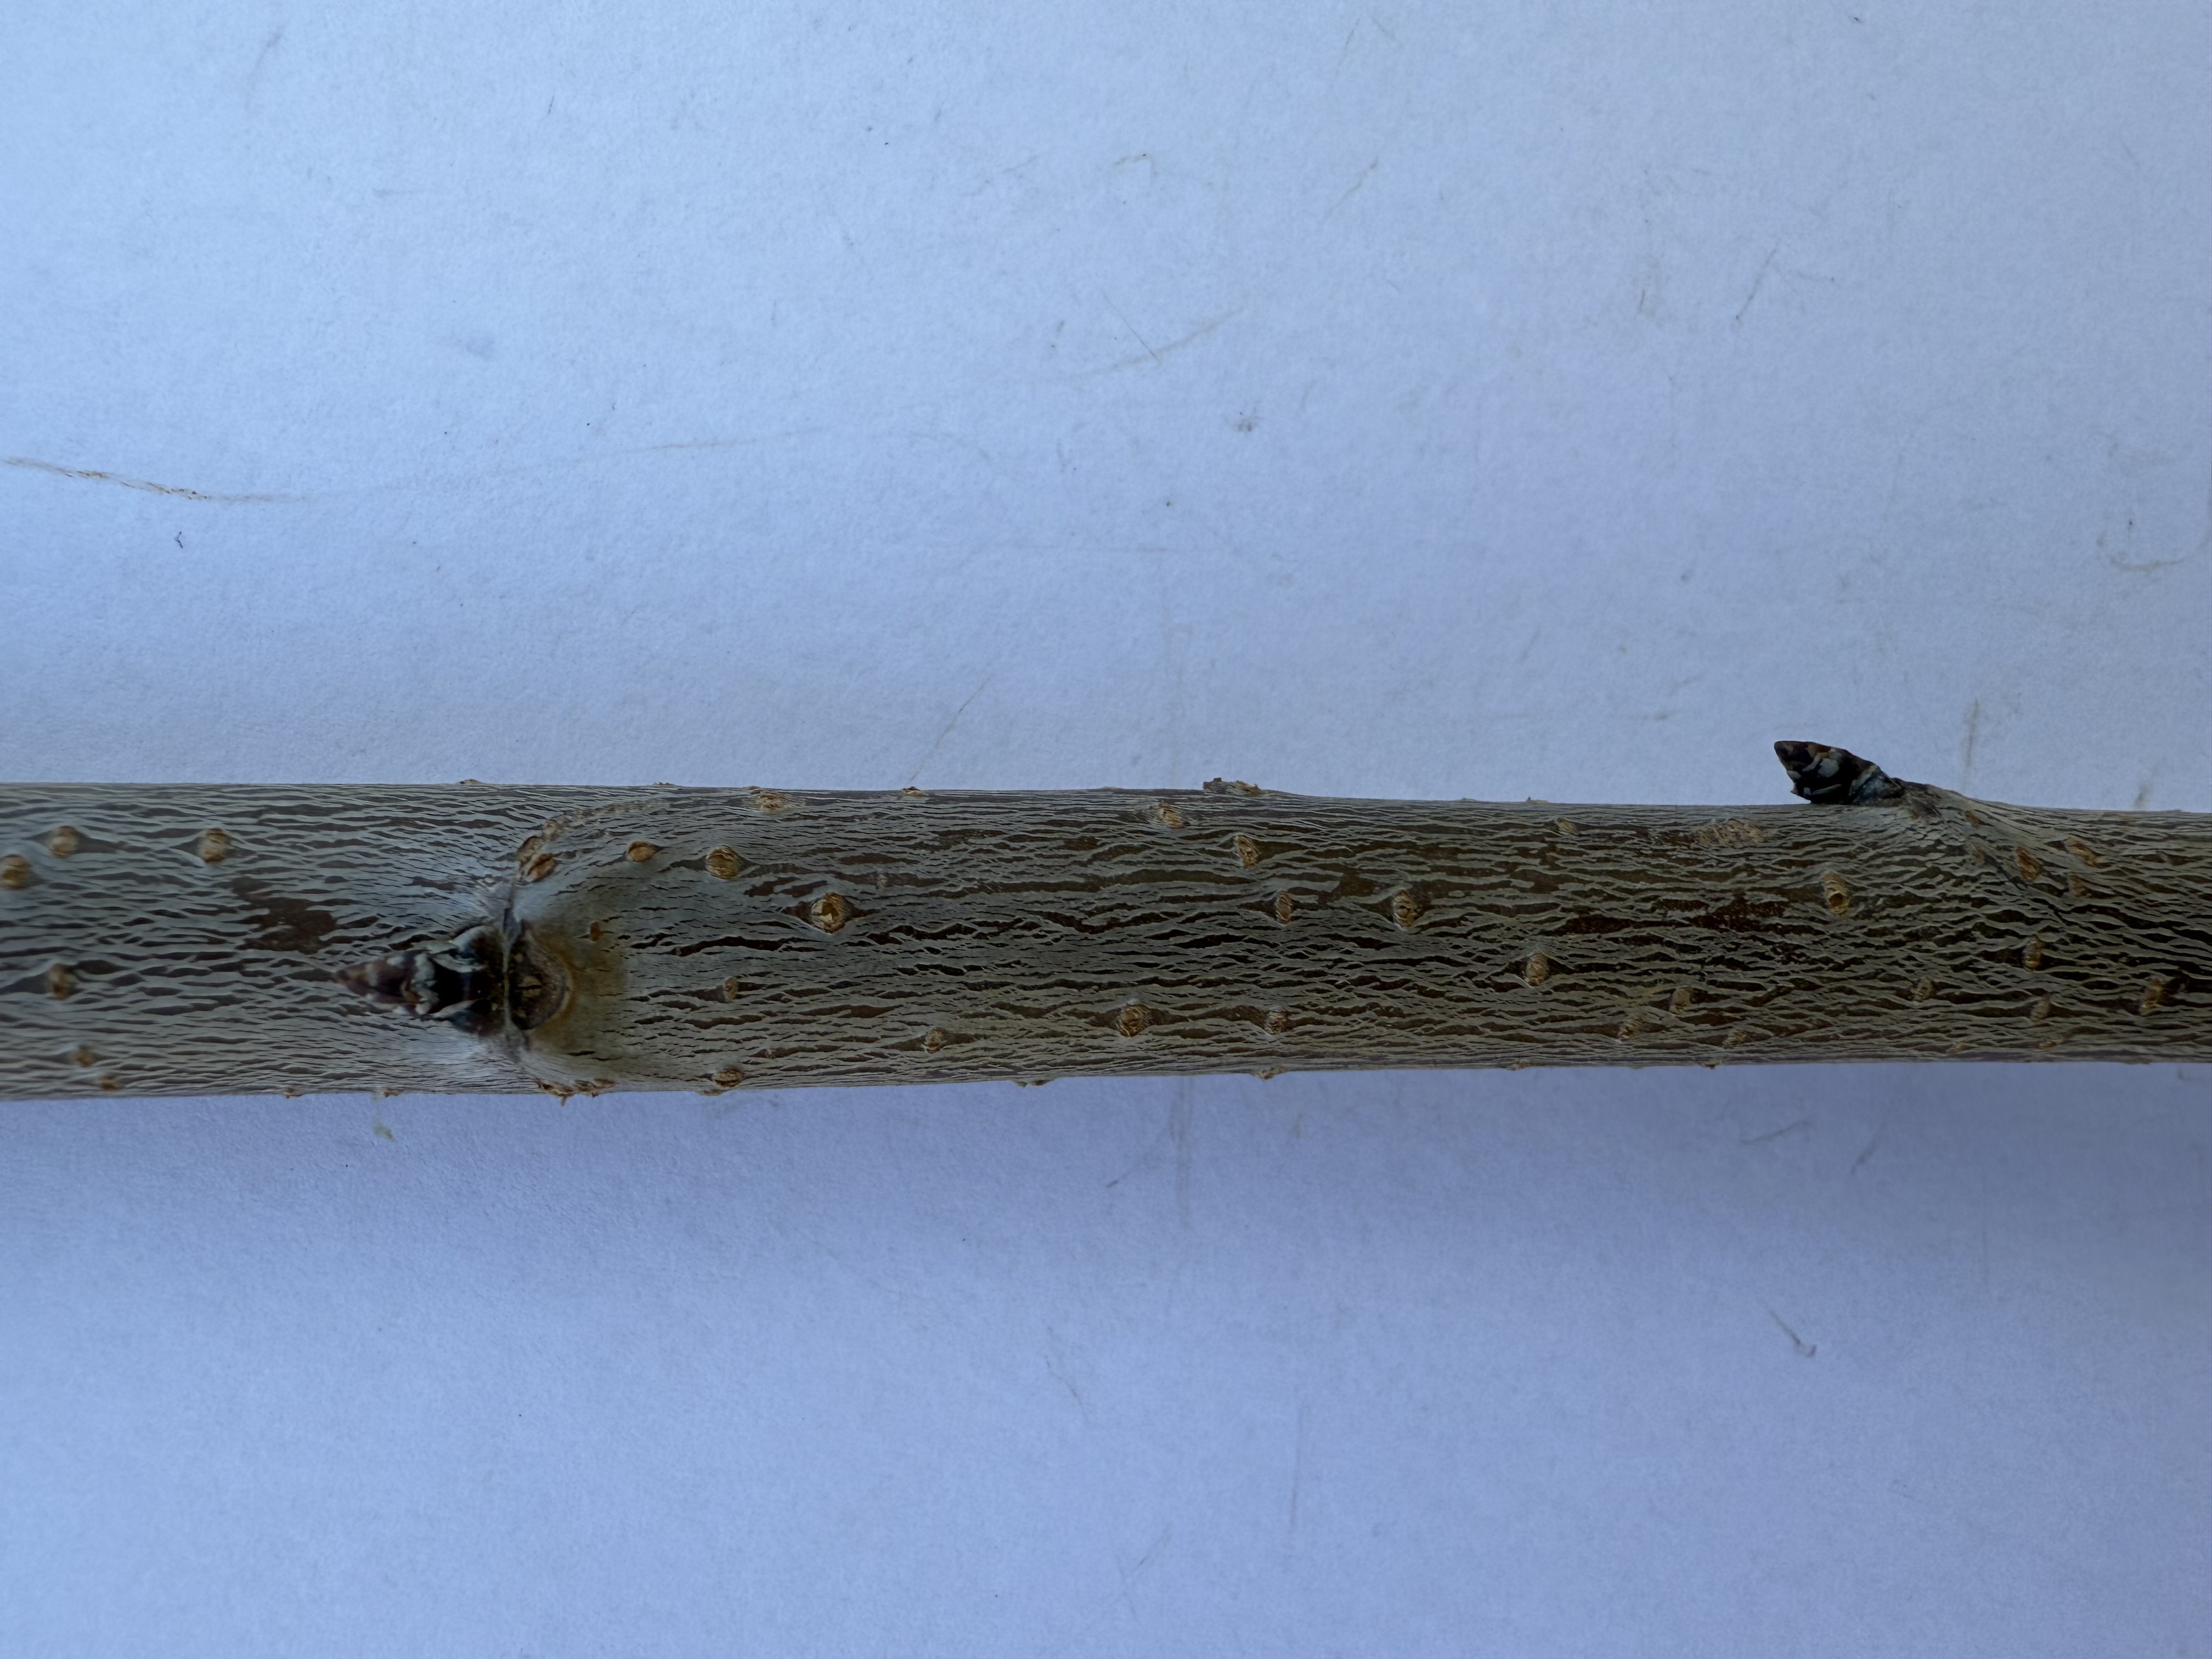
Variety: Yellow Cherry